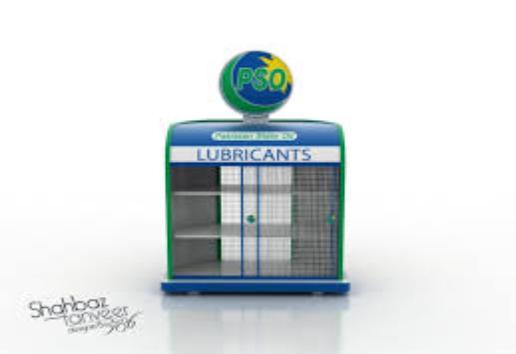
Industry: Transportation